Mark Whipple

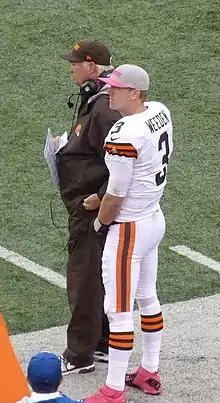
Whipple (left) with Brandon Weeden, 2012

Mark John Whipple (born April 1, 1957) is an American football coach, who most recently served as offensive coordinator at Nebraska in 2022. Whipple was the head football coach at University of New Haven from 1988 to 1993, Brown University from 1994 to 1997, and stints as the University of Massachusetts Amherst (UMass), from 1998 to 2003 and 2014 to 2018. His 1998 UMass team won the NCAA Division I-AA Football Championship. He was the quarterbacks coach for the Cleveland Browns of the National Football League (NFL) in 2011 and 2012. Before joining the Browns in January 2011, Whipple worked for two seasons as the offensive coordinator at the University of Miami. He previously coached in the NFL, working as a quarterback coach with the Pittsburgh Steelers from 2004 to 2006 and as an offensive assistant coach with the Philadelphia Eagles in 2007 and 2008. On January 14, 2014, Whipple returned to UMass as head coach.